13th (Service) Battalion, Rifle Brigade

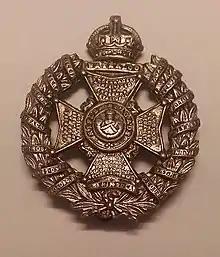
Cap badge of the Rifle Brigade

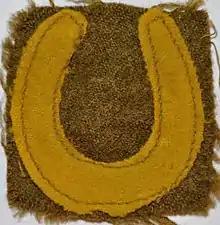
37th Division's 'golden horseshoe' insignia.

The 13th (Service) Battalion, Rifle Brigade, (13th RB) was an infantry unit recruited as part of 'Kitchener's Army' in World War I. It served on the Western Front from July 1915 until the Armistice, seeing action at the Somme where it was half-destroyed in its first attack, and later at the Ancre, at Arras and Ypres, against the German spring offensive, and in the victorious Hundred Days Offensive. The battalion won two Victoria Crosses in a single action in May 1918. It was finally disbanded in May 1919.